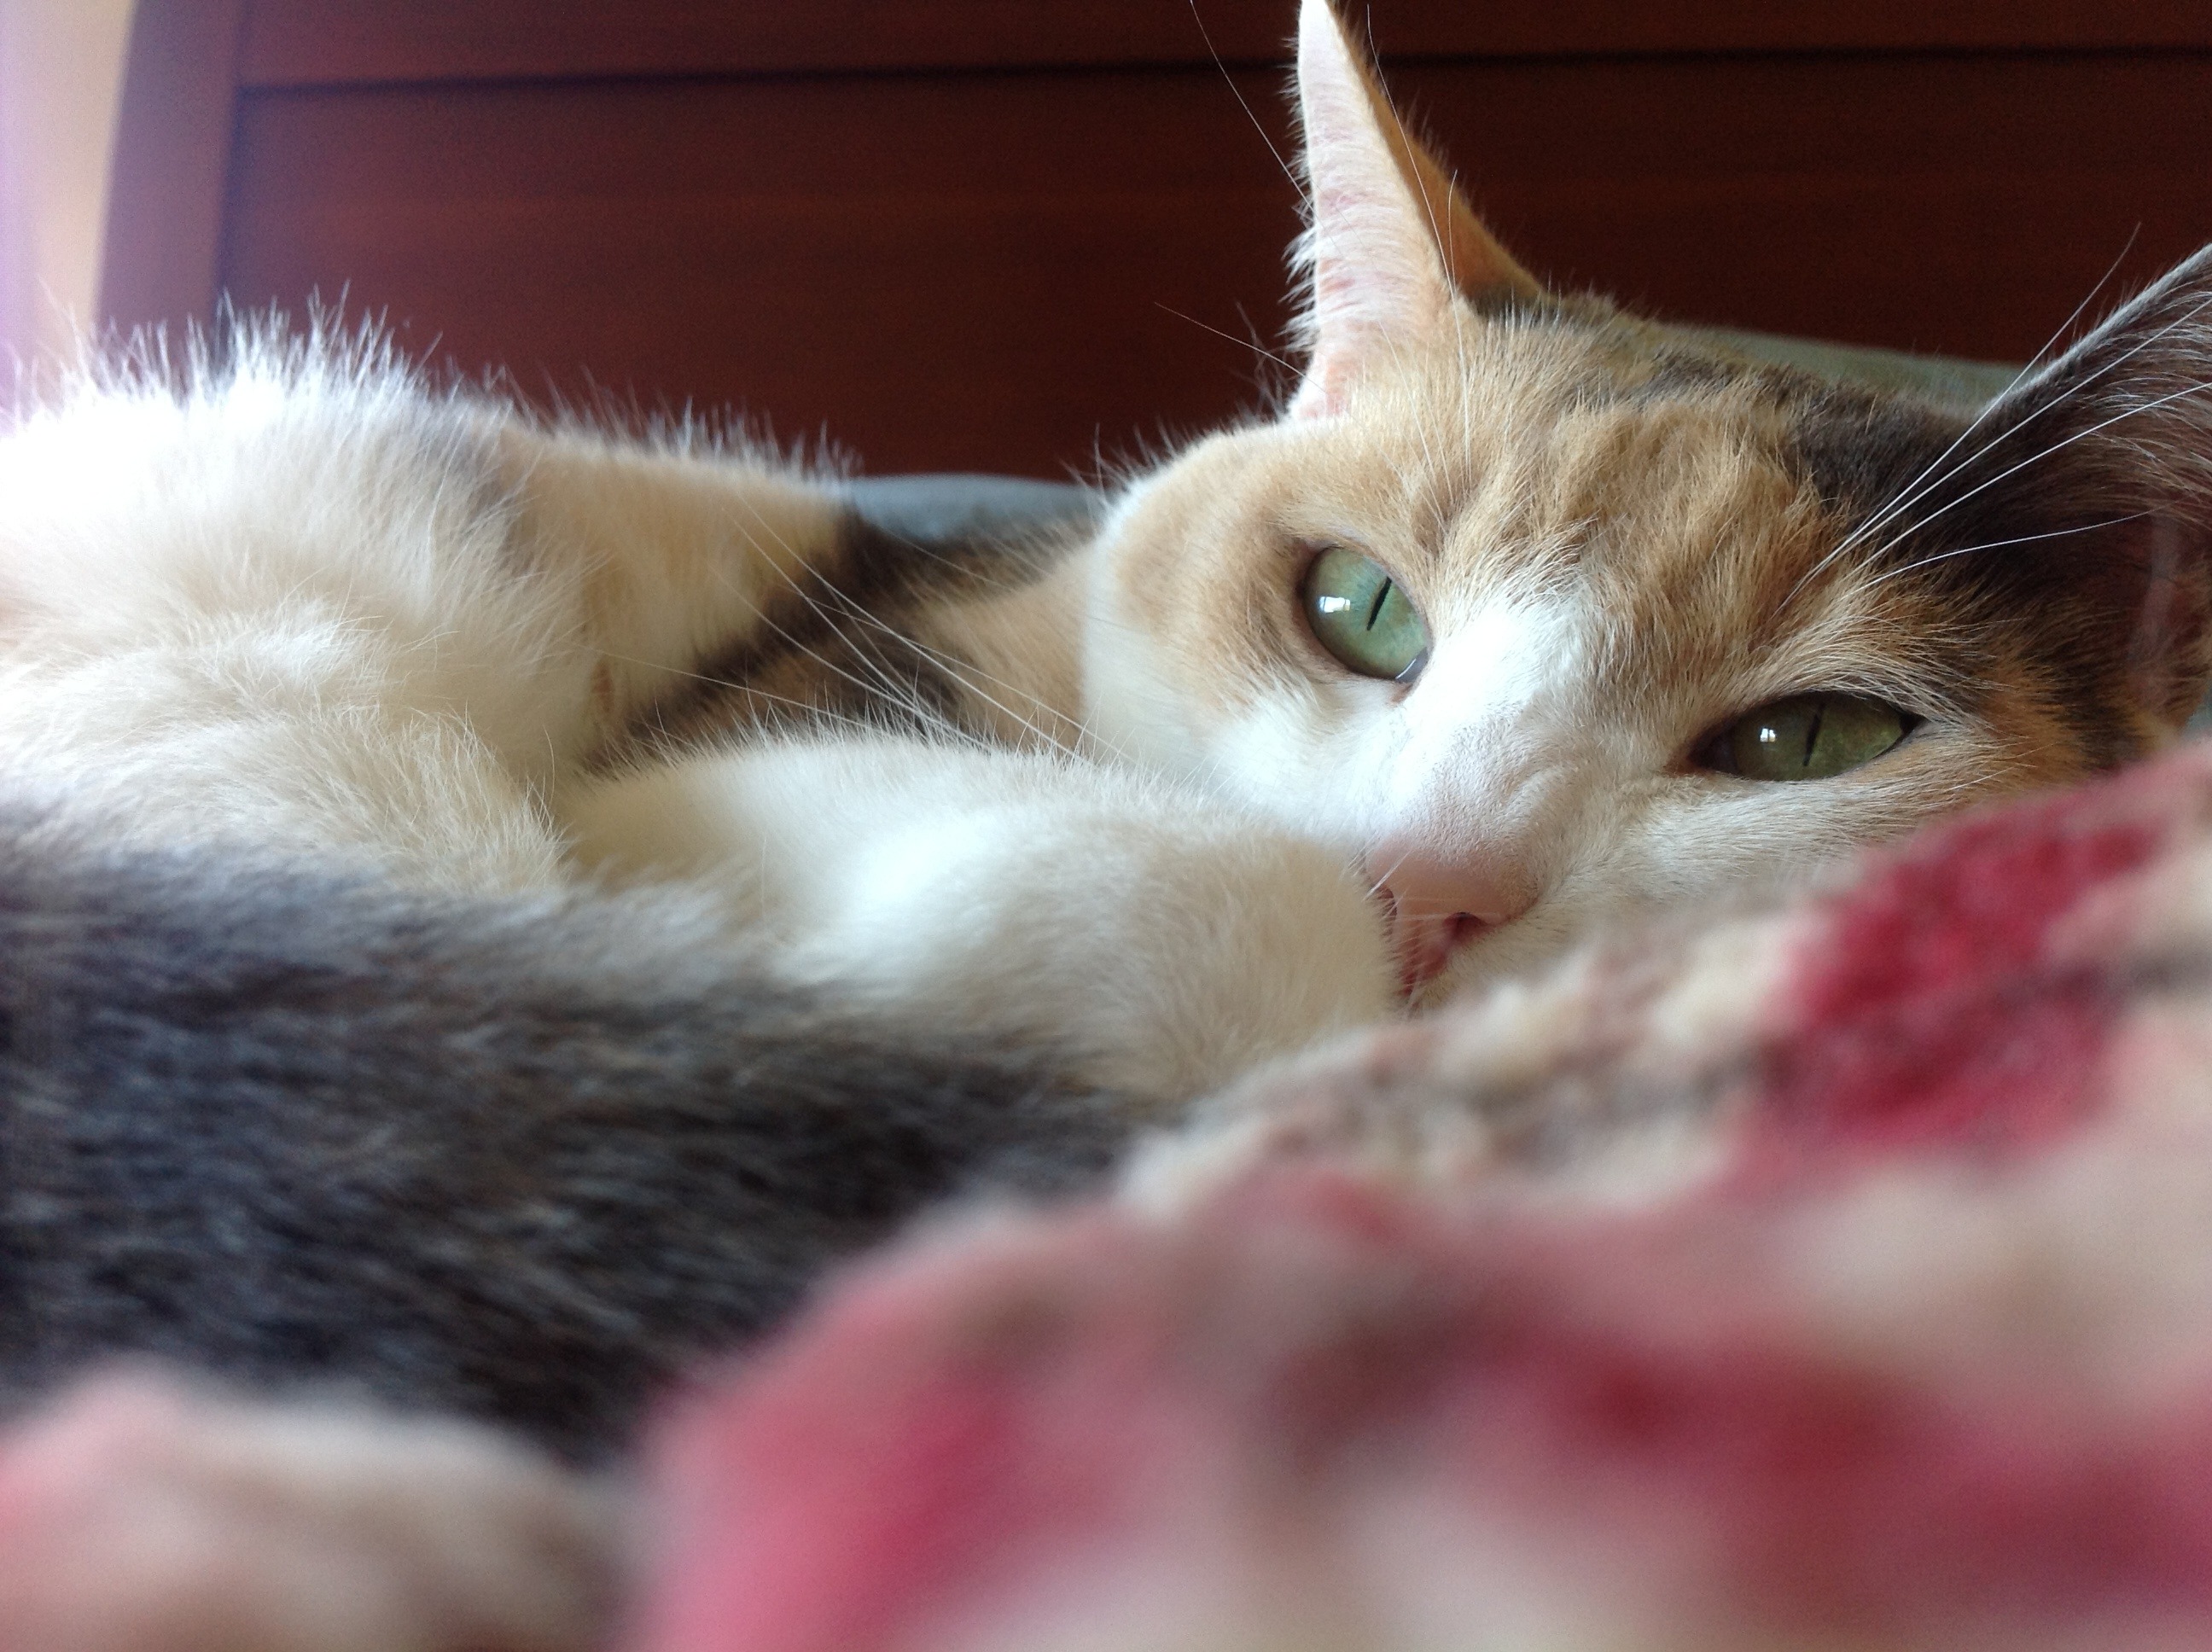
looking, pet, fur, relax, kitten, cat, feline, mammal, close up, face, nose, eyes, whiskers, kitty, claws, calico, ears, head, skin, vertebrate, paws, domestic, tricolor, adorable, staring, shorthair, resting cat, small to medium sized cats, cat like mammal, domestic short haired cat